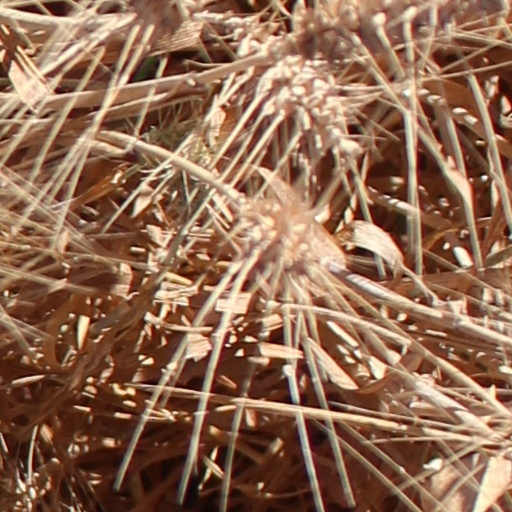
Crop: wheat